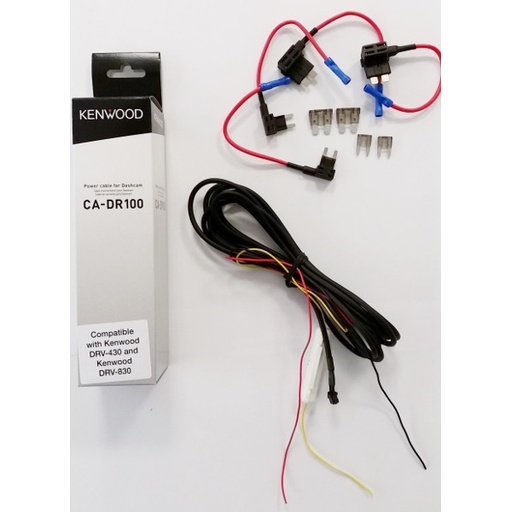
Kenwood CA-DR100, maitinimo kabelis
Kenwood CA-DR100, maitinimo kabelis. Tinka: Kenwood DRV-830. Tinka: Kenwood DRV-430.
Brand: Kenwood
Category: Vehicles & Parts > Vehicle Parts & Accessories > Motor Vehicle Electronics > Motor Vehicle Equalizers & Crossovers